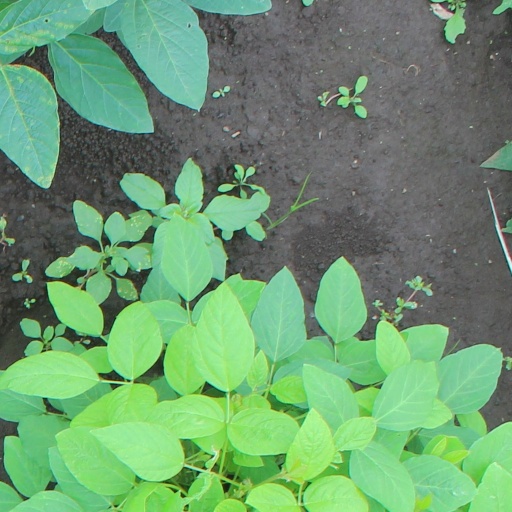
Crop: soybean